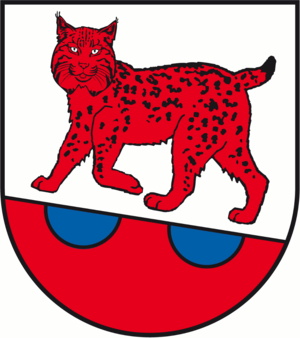
Retzow est une commune allemande de l'arrondissement du Pays de la Havel, Land de Brandebourg.